Rovering in Victoria

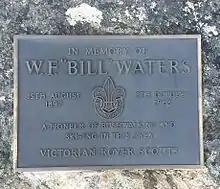
Memorial plaque dedicated to Waters on the Bogong High Plains

The Waters era of Victorian Rovering began to end in 1965 when he was asked to step down in favour of a younger man, by Chief Commissioner Rolf McKellar. The 68-year-old Waters was appointed Commissioner for Rover Training and Warden of Rover Campsites. and retained an active outdoorsman and supporter of Rover Scouting until his death in 1968. Less than three weeks before suffering a fatal heart attack, Waters had been leading a Rover Winter Party on the Bogong High Plains and his ashes were released at Investiture Point, the closest point to the Bogong Rover Chalet at which it is possible to see Mount Bogong, in a ceremony attended by hundreds of current and former rovers.